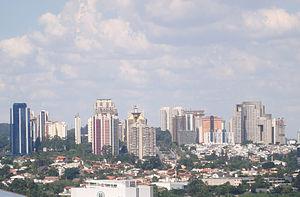
Une résidence fermée ou un quartier fermé est un type de copropriété sécurisée ; on trouve également le terme de « gated community », désignant plus spécifiquement les résidences nord-américaines, disposant d'un statut spécifique. Elle se présente sous la forme d'un regroupement de demeures, entouré par un mur ou un grillage et disposant d'équipements de protection — vidéosurveillance, gardiennage — qui l'isolent du tissu urbain ou rural environnant. Son accès est réservé aux seules personnes autorisées, à savoir ses résidents, leurs invités et les services publics. Le fonctionnement des installations de sécurisation est financé par les redevances réglées par les copropriétaires. Les petites résidences se limitent à une zone commune comme un parc, les plus grandes possèdent plus d'espace qui permettent aux résidents de pratiquer des activités tout en restant à l'intérieur.
Barueri est une ville de l'État de São Paulo, au Brésil. Elle comptait 240 656 habitants en 2006.